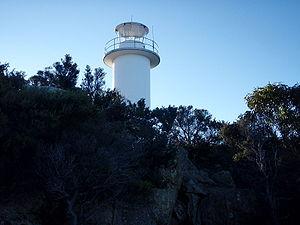
Il s'agit d'une liste des phares de Tasmanie en Australie. Elle contient les phares actifs ainsi que ceux déclassés mais d'importance historique.
Le phare du cap Tourville est un phare situé sur la péninsule Freycinet au nord de l'île Schouten en Tasmanie, Australie. Il est achevé en 1971.